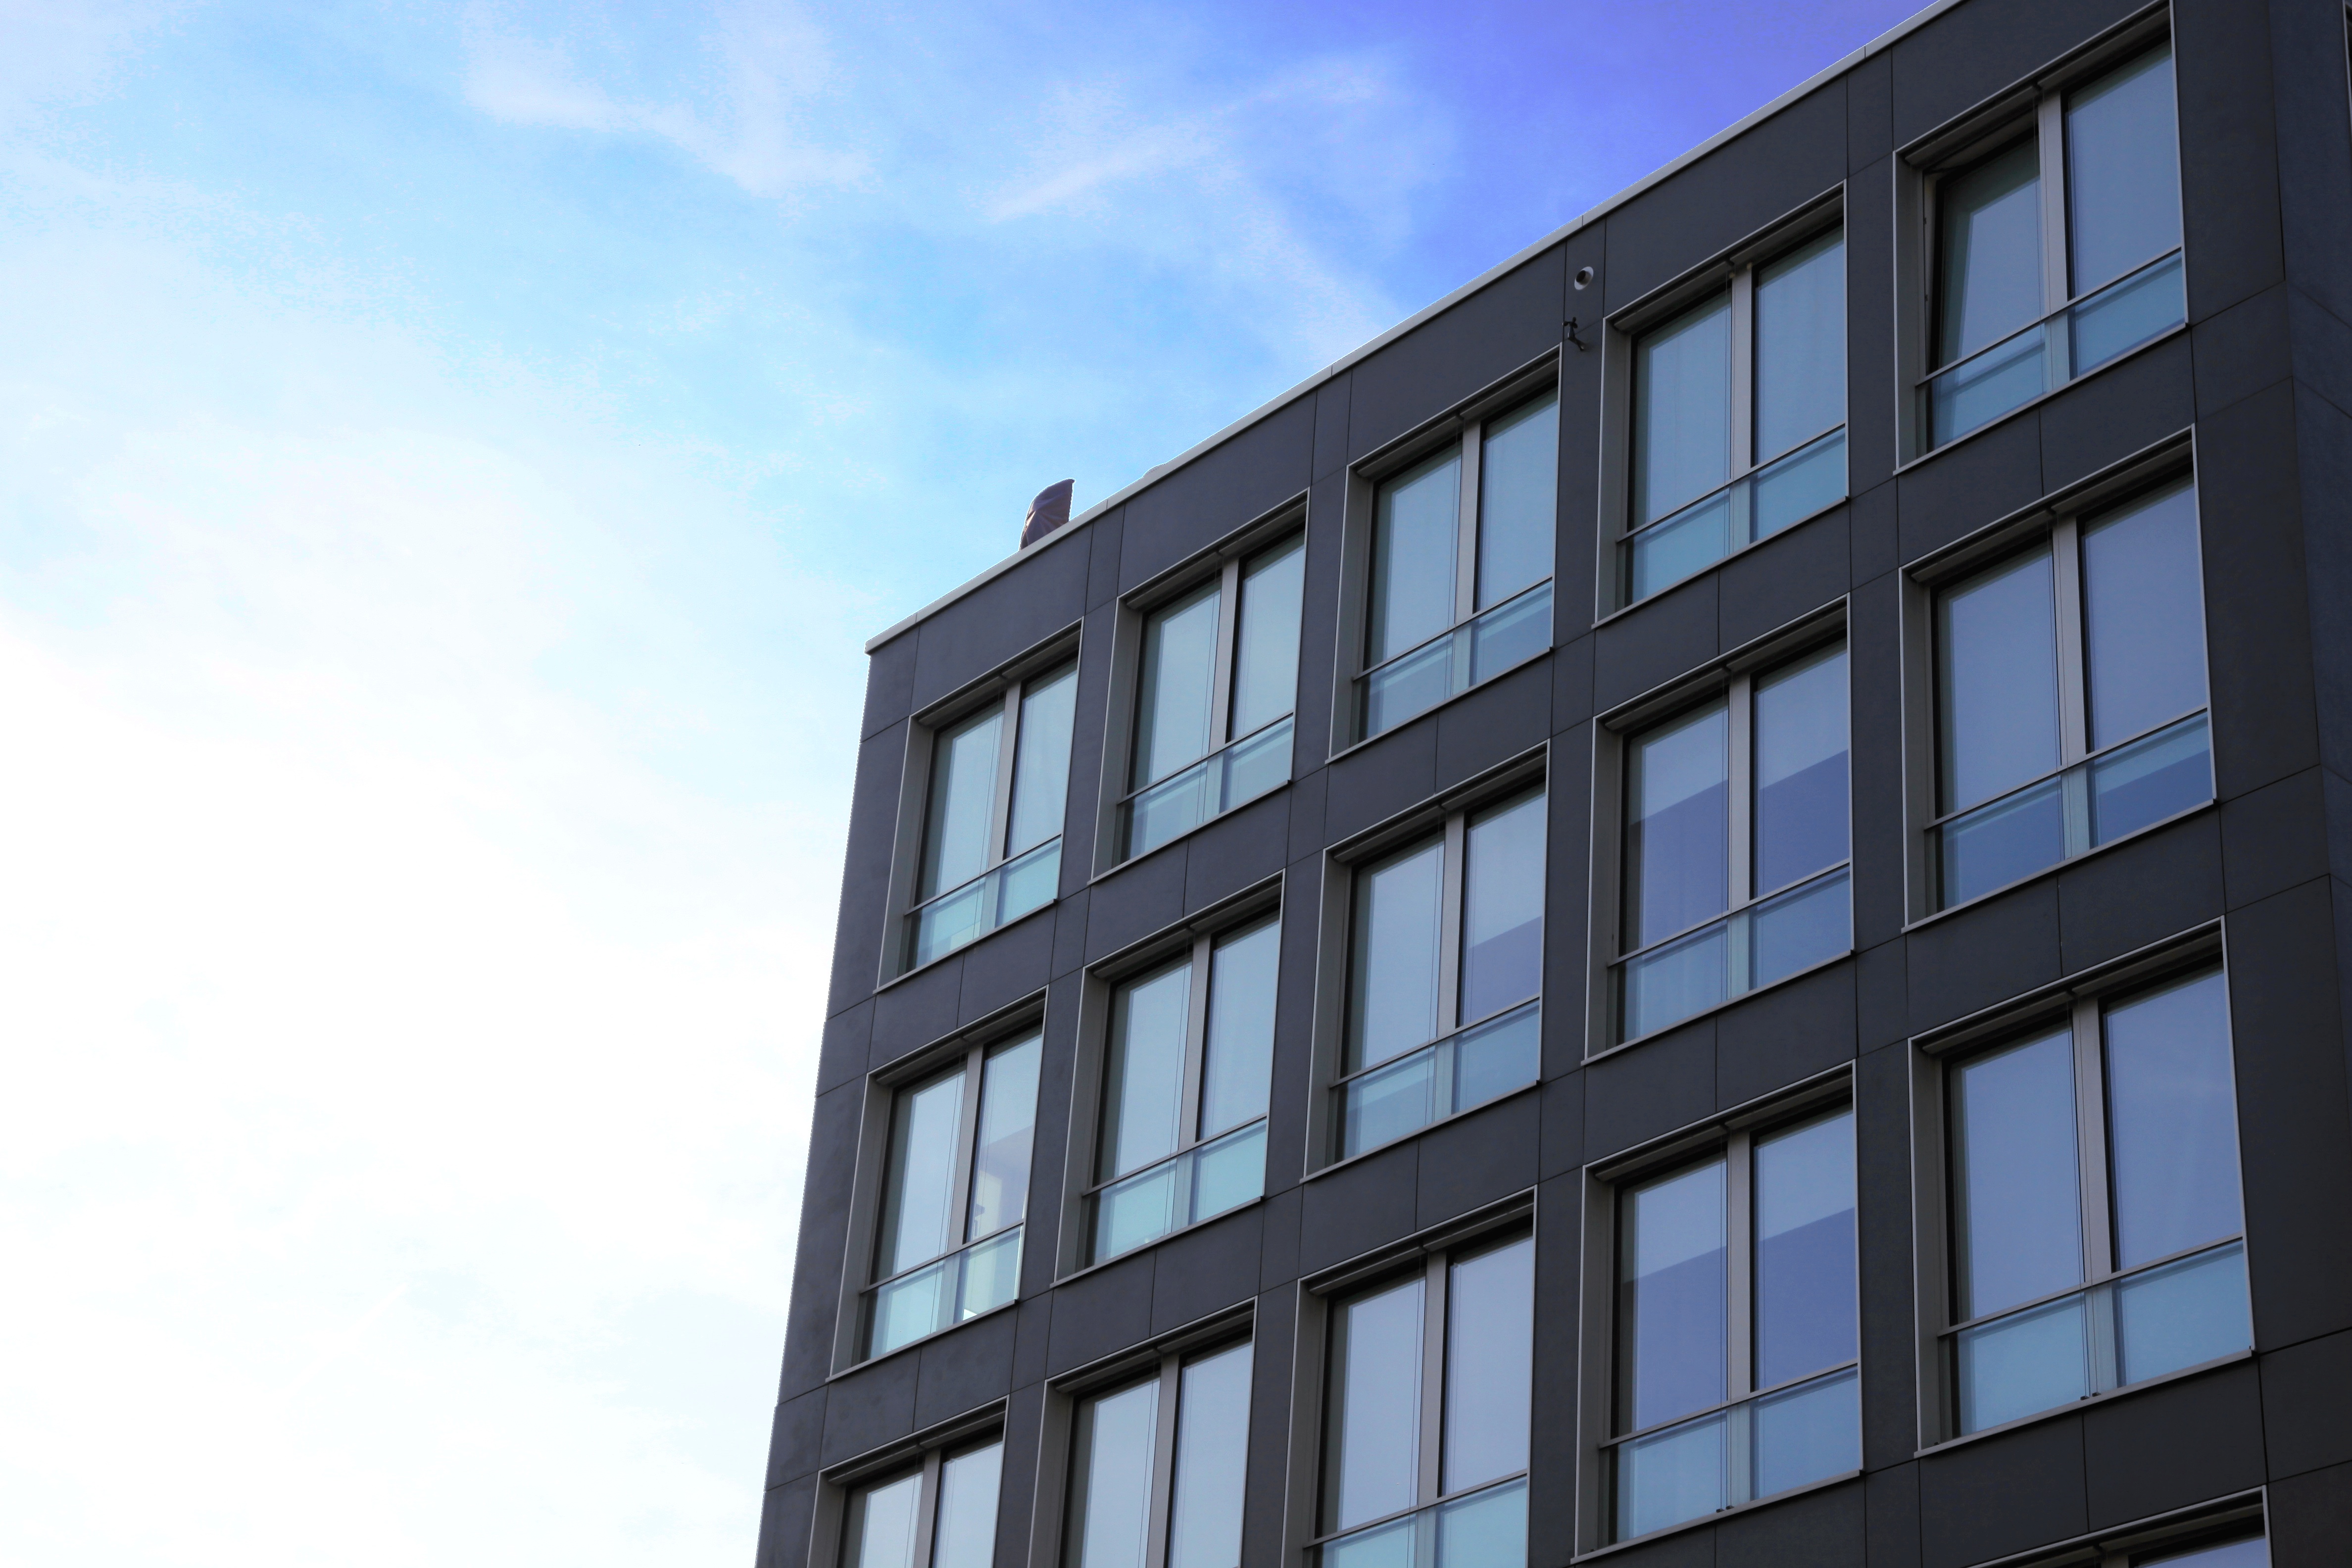
architecture, window, skyscraper, facade, blue, tower block, headquarters